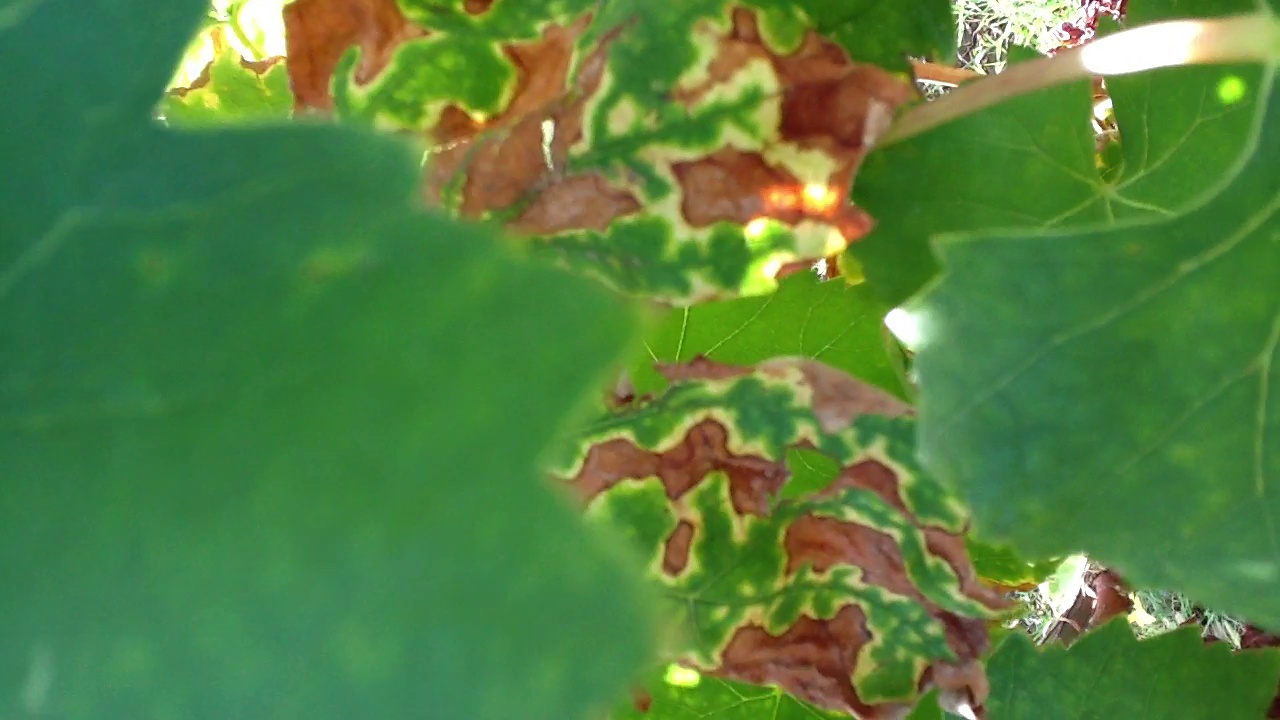
Label: esca